Église Saint-Josse de Parnes

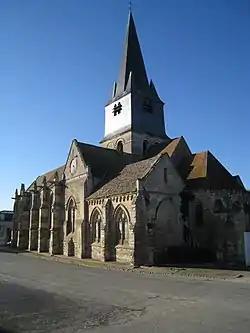
Église Saint-Josse de Parnes

Église Saint-Josse de Parnes is a Roman Catholic church in Parnes, France. It is a monument historique.